James Danieley

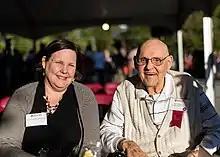
Dr. James Earl Danieley and his daughter Jane Shutt pose for a picture in October 2016.

James Earl Danieley (July 28, 1924 – November 29, 2016) was the sixth president of Elon College (1957–1973), a private college in Elon, North Carolina and has contributed over 60 years of service to the school.